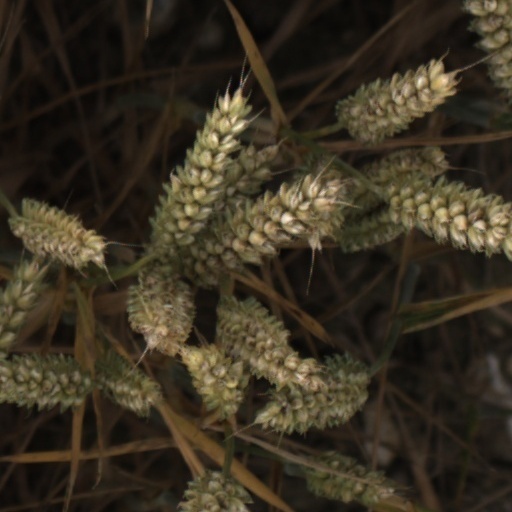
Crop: wheat